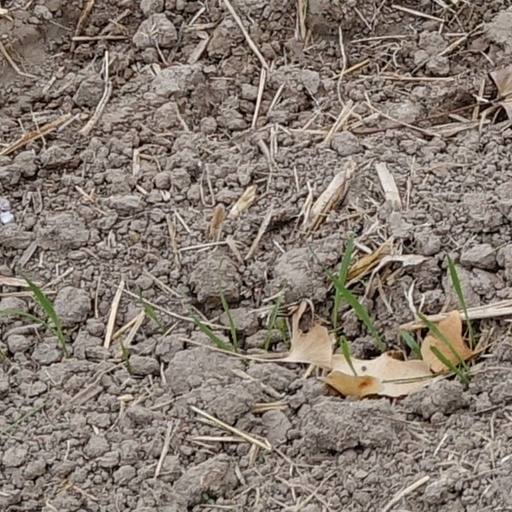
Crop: wheat